Joan Giraud d'Astròs

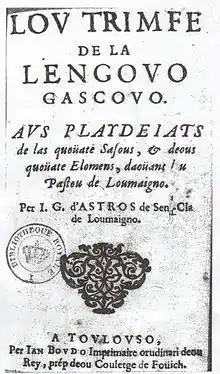

Joan Giraud d'Astròs (in French language "Jean-Géraud d'Astros" ; Jandourdis, Gascony, 1594–1648) was an Occitan language writer and a Catholic priest.